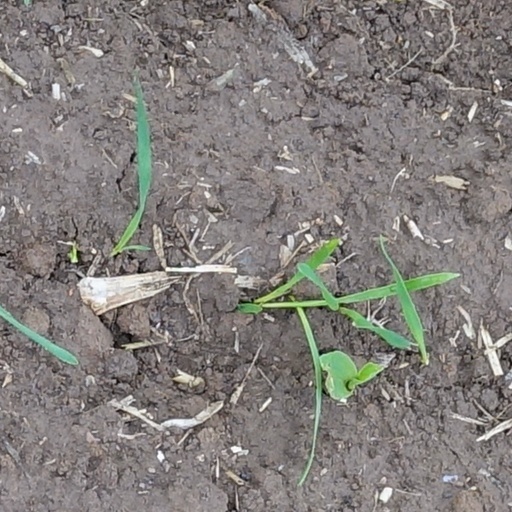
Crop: wheat